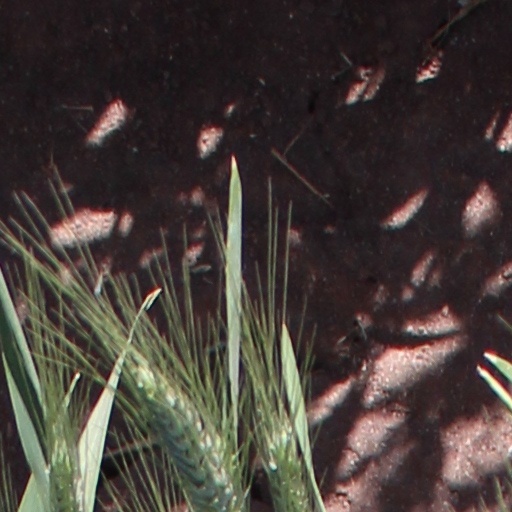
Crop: wheat